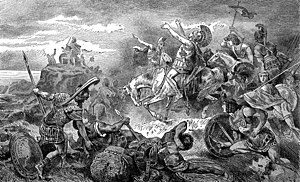
Slaveri / Europas slaver indtil år 1500 / Grækenland
De 10.000 under Xenofon får omsider øje på havet.
Slaveri er at være andres ejendom og at være tvunget til f.eks. arbejde. Slaveri har været almindeligt i de fleste kendte civilisationer i menneskehedens historie. Både i antikkens Grækenland og Romerriget var slaveriet særdeles udbredt, og i Mesopotamien, Egypten, Fønikien, Indien, Pakistan og i Kina var slaveriet en integreret del af dagligdagen.